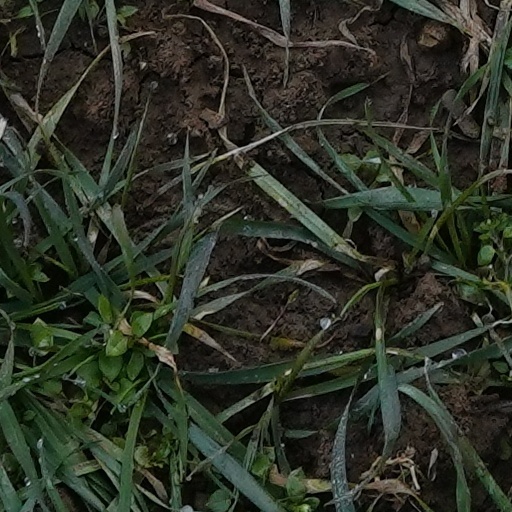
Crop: wheat